Bill Reiter

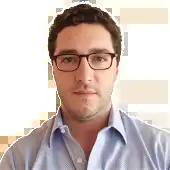
Bill Reiter

Bill Reiter is a writer and sports personality for CBS Sports. He is best known for hosting "Reiter Than You", CBS Sports' first live primetime digital television show. His early work reporting on LeBron James during Lebron's first season with the Miami Heat also distinguished Fox Sports and its early NBA coverage. Reiter currently hosts "Reiter Than You" from 10 a.m.-noon on Infinity Sports Network (formerly known as CBS Sports Radio) and is the NBA Insider and NBA columnist for CBS Sports.